Jackson, Mississippi

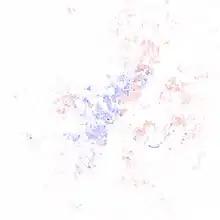
Map of racial distribution in Jackson, 2010 U.S. census. Each dot is 25 people:

Jackson sits atop the extinct Jackson Volcano, located underground. It is the only capital city in the United States to have this feature. The buried peak of the volcano is located directly below the Mississippi Coliseum. The municipality is drained on the west by tributaries of the Big Black River and on the east by the Pearl River, which is higher than the Big Black near Canton. The artesian groundwater flow is not as extensive in Jackson for this reason. The first large-scale well was drilled in the city in 1896, and the city water supply has relied on surface water resources.